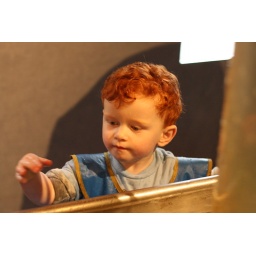
if you look closely, you can see the water droplets in his fiery red hair